2nd (Seaham) Durham Artillery Volunteer Corps

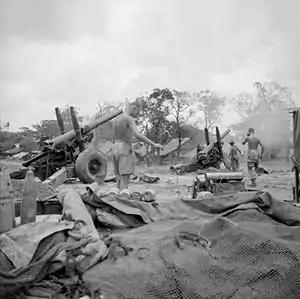
5.5-inch guns of the 63rd Medium Battery firing on Satthinagyon, 1 August 1945.

Equipped with 5.5-inch guns the battery came under the command of IV Corps of the Fourteenth Army for the campaign towards Rangoon. At first it was attached to the 19th Indian Division engaged in mopping up and providing flank guards in difficult country. IV Corps got to within of Rangoon before being held up. The city was then taken by an amphibious assault (Operation Dracula) on 1 May.